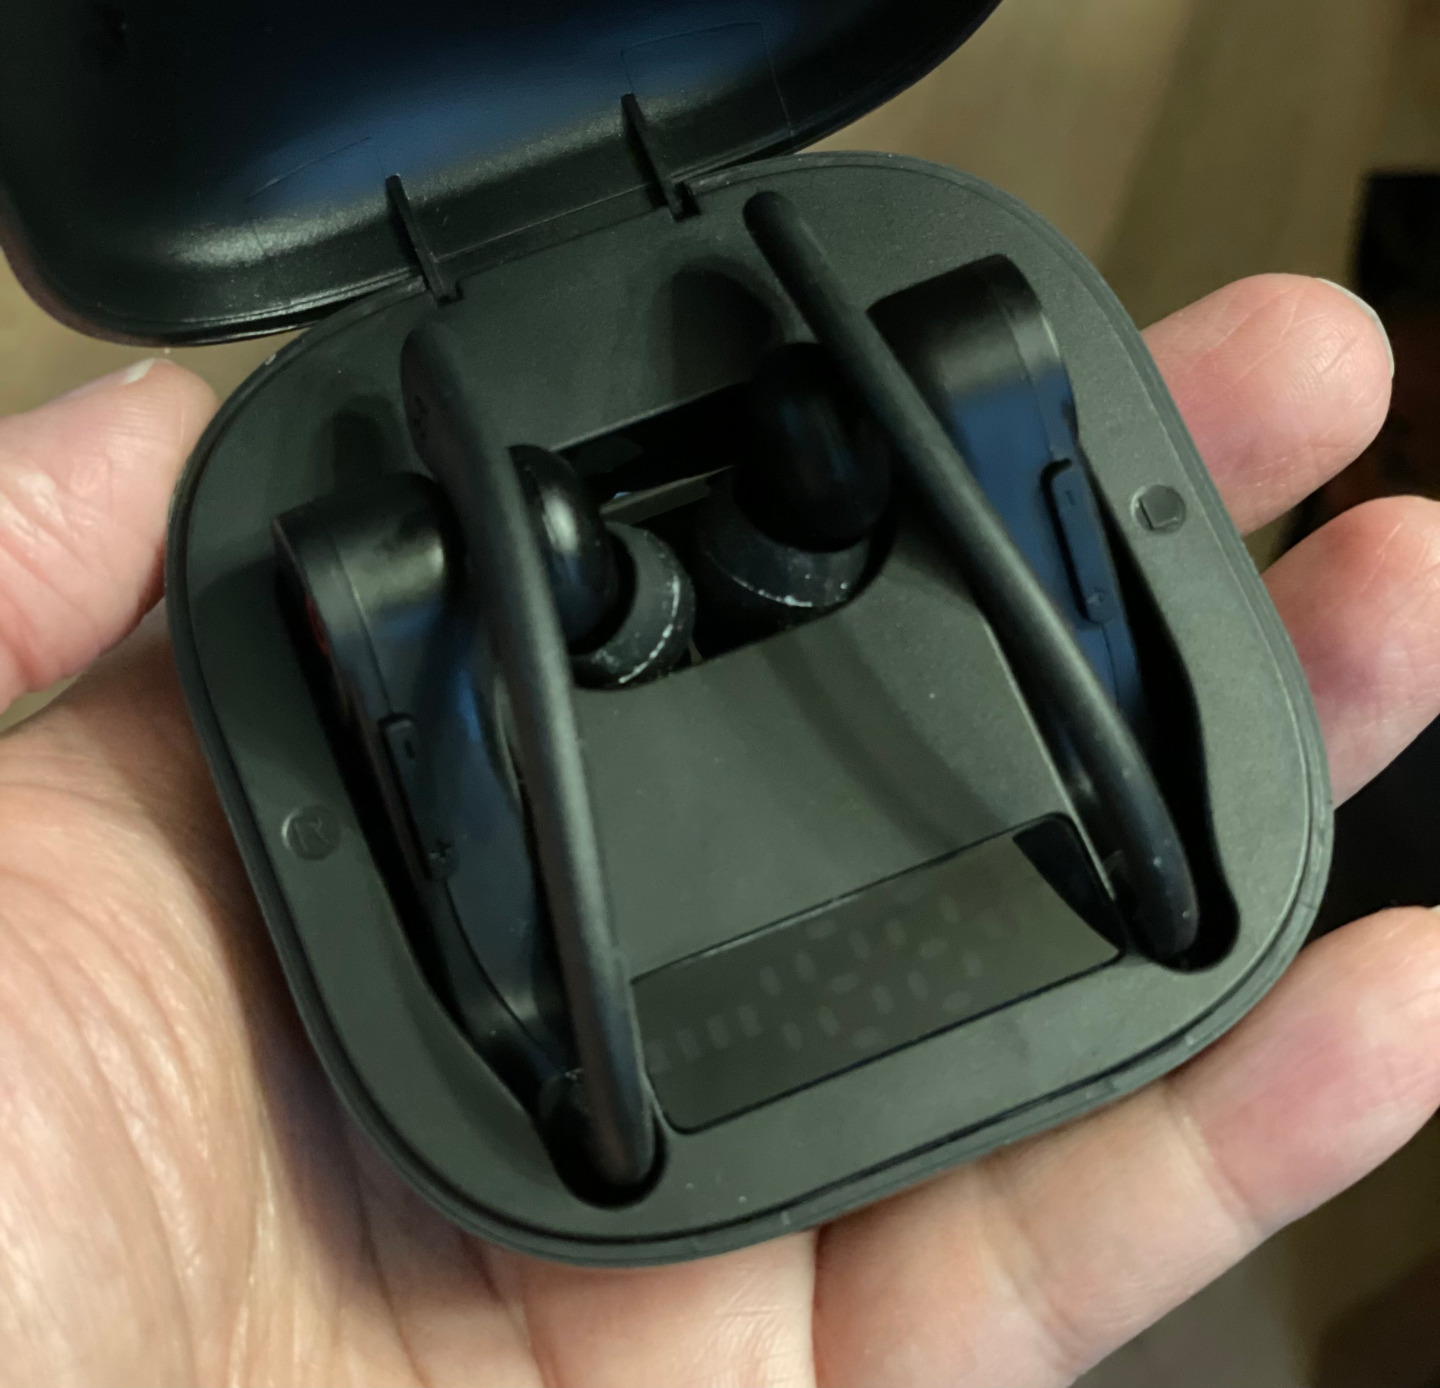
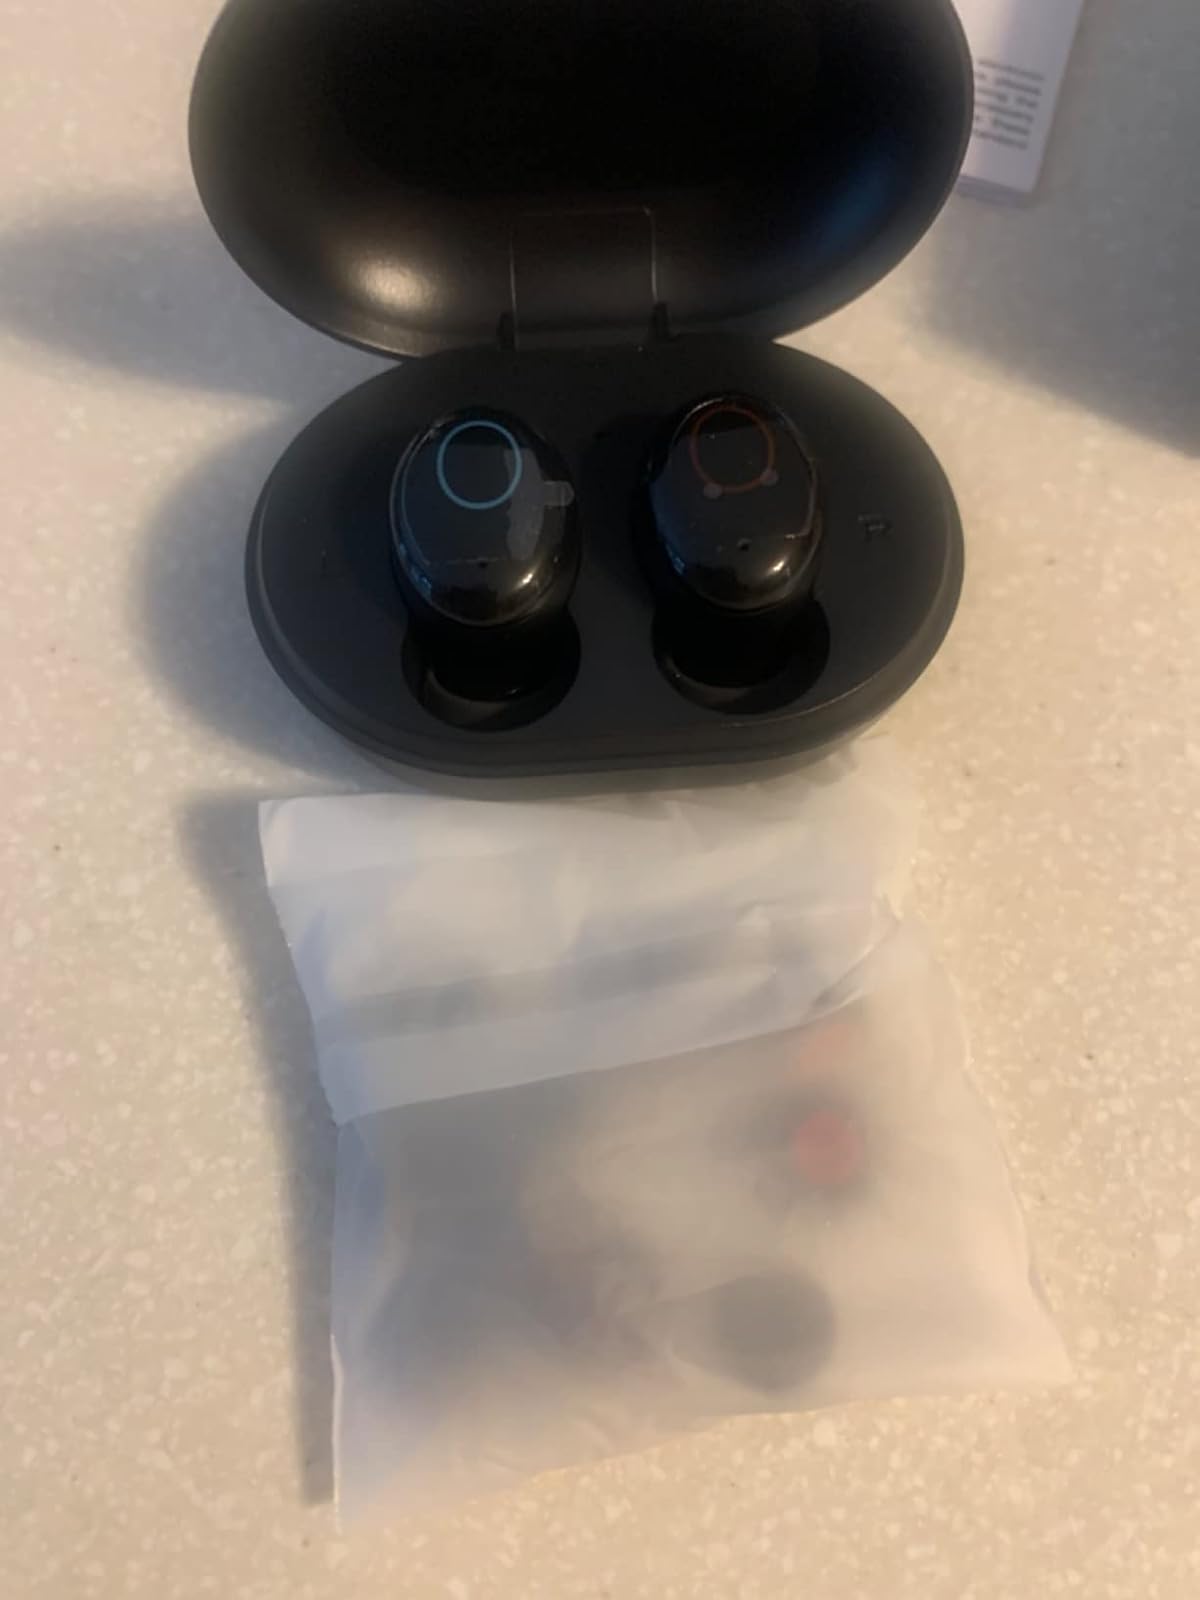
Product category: earbuds
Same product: no